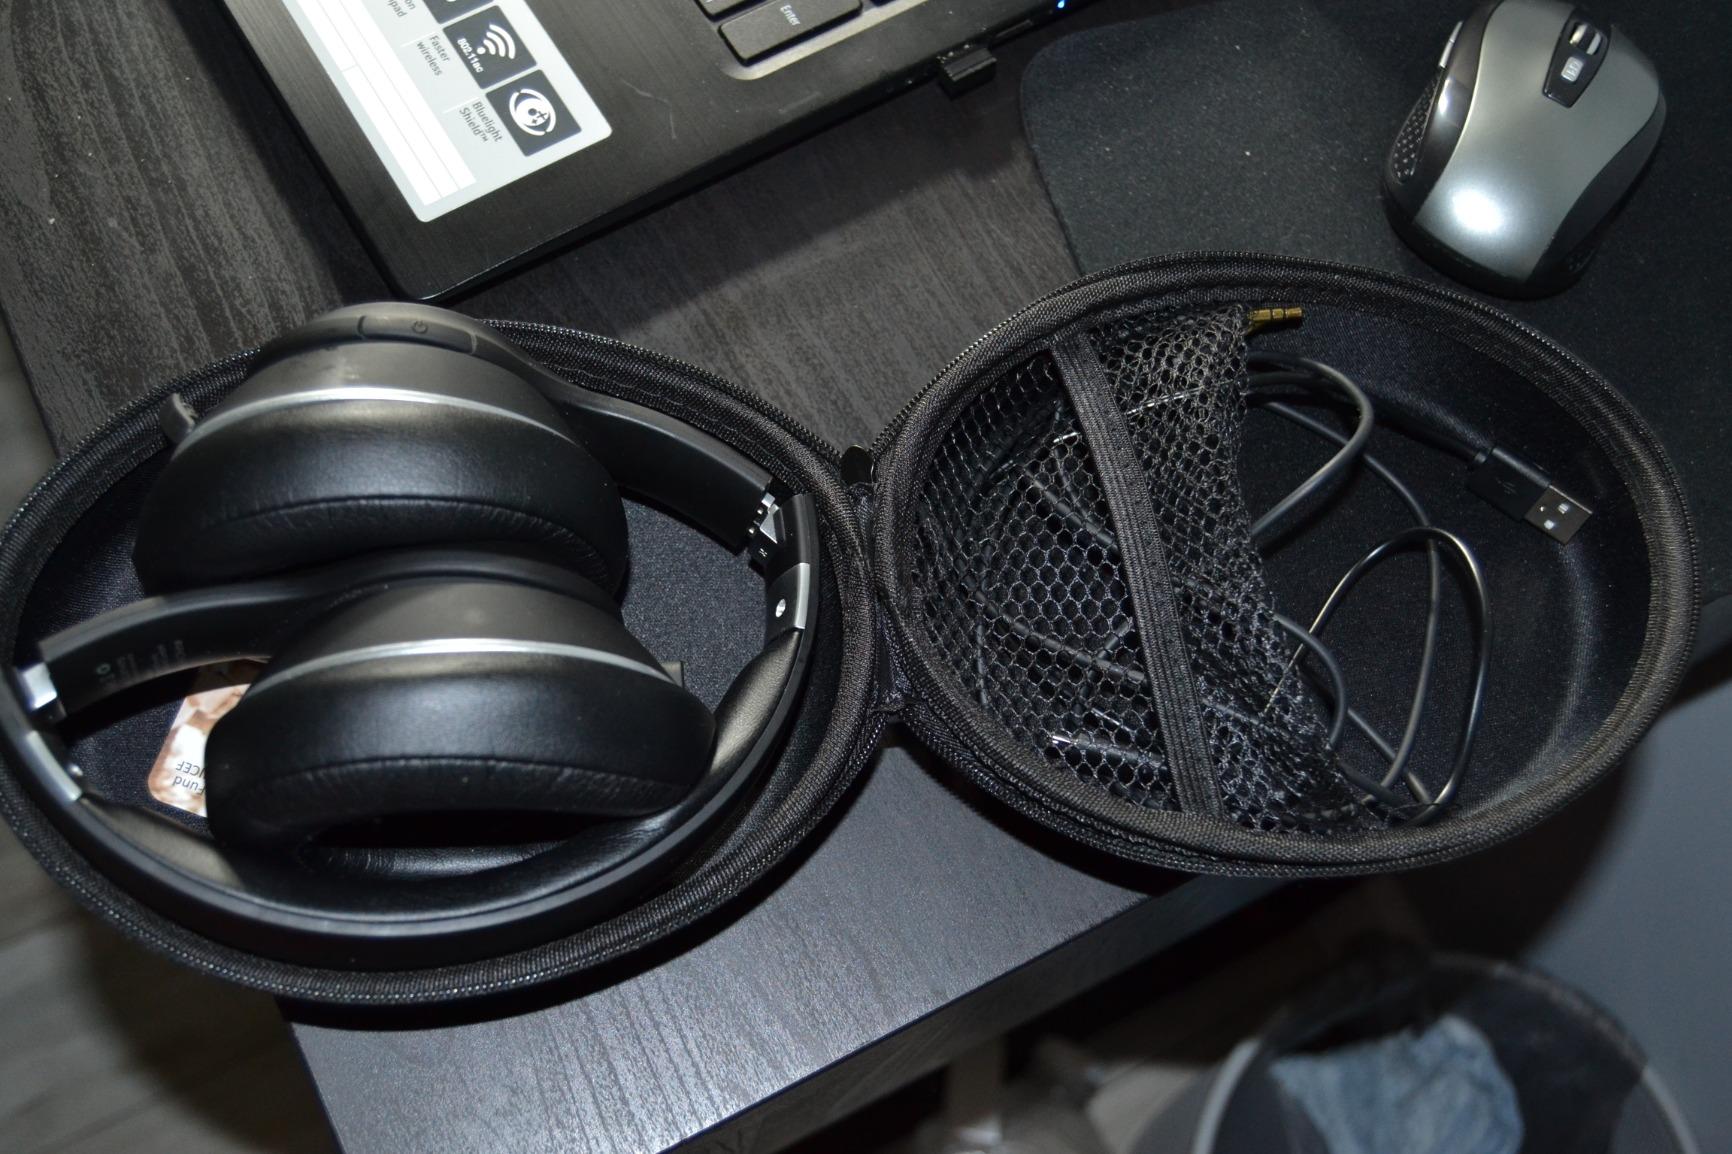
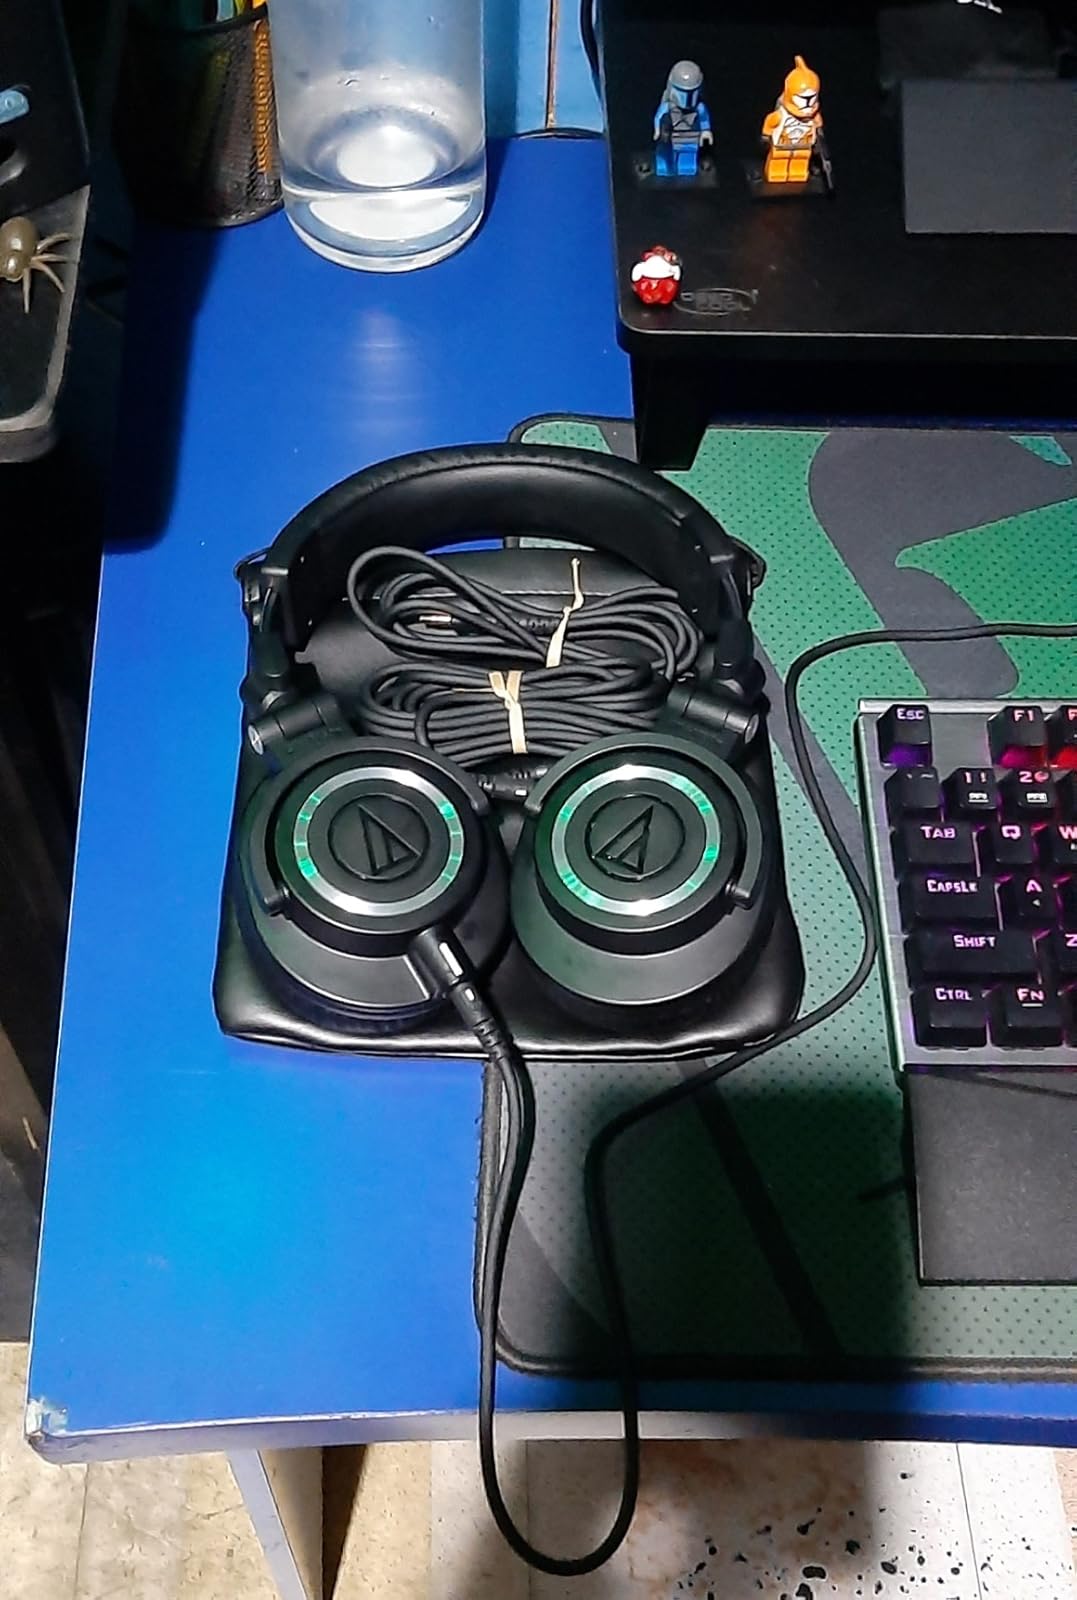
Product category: headphones
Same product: no